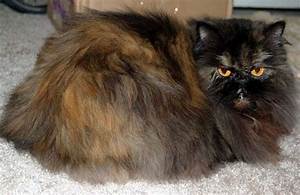
Label: cat